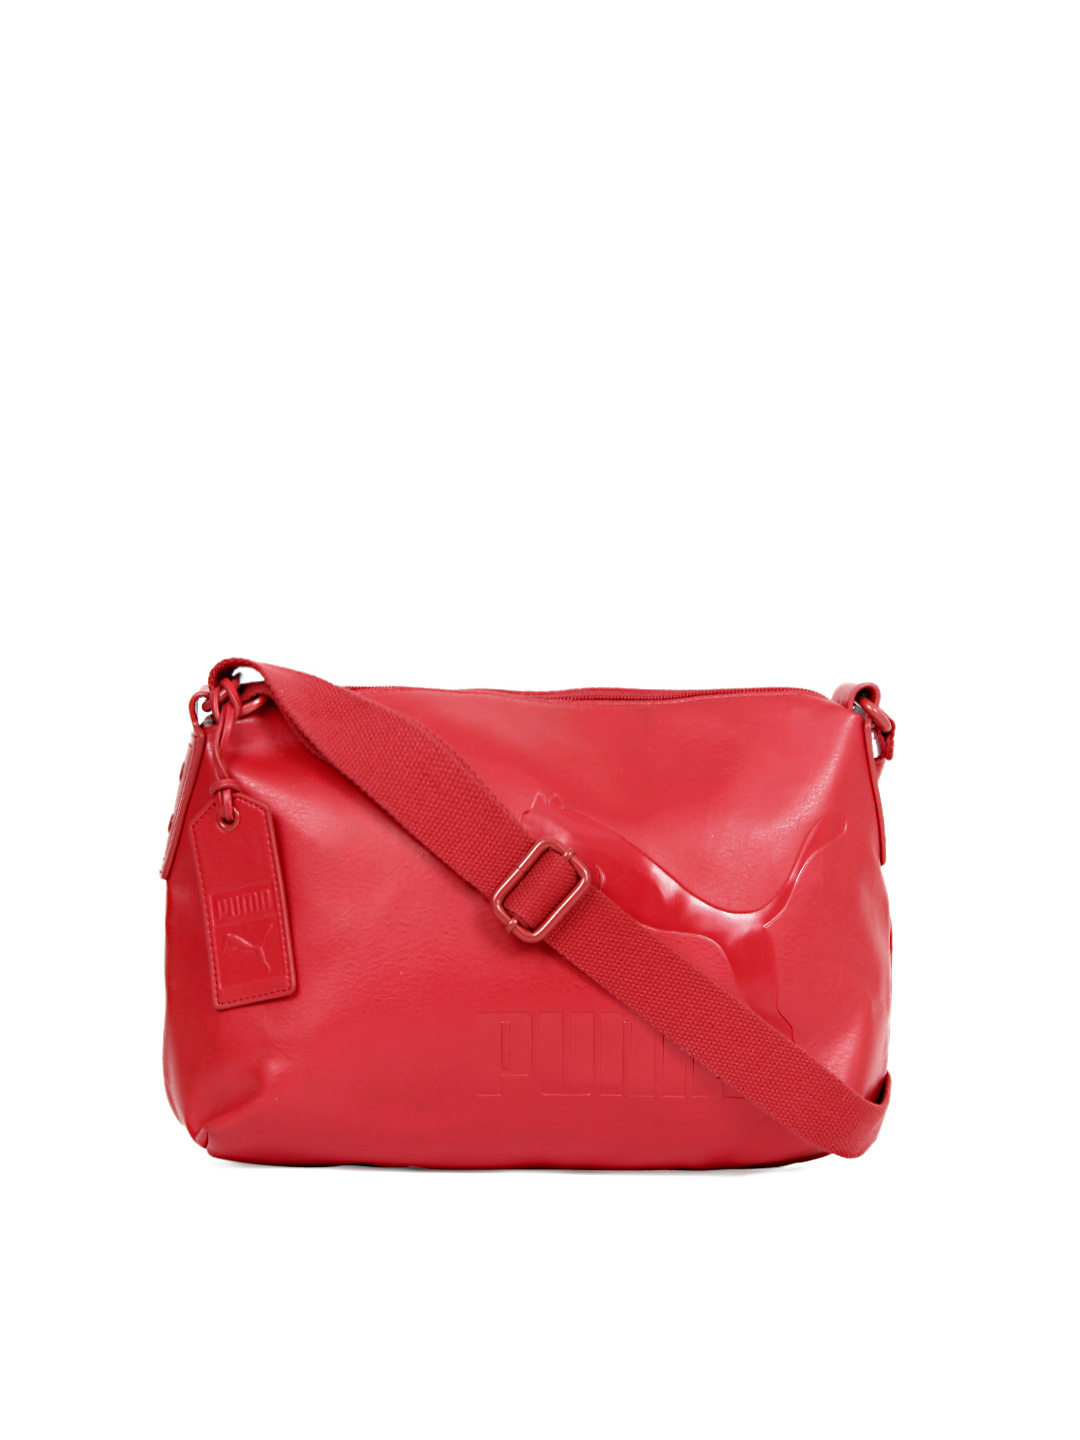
Puma Women Red Originals Mono Shoulder Bag
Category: Accessories / Bags / Handbags
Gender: Women
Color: Red
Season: Summer 2012
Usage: Casual